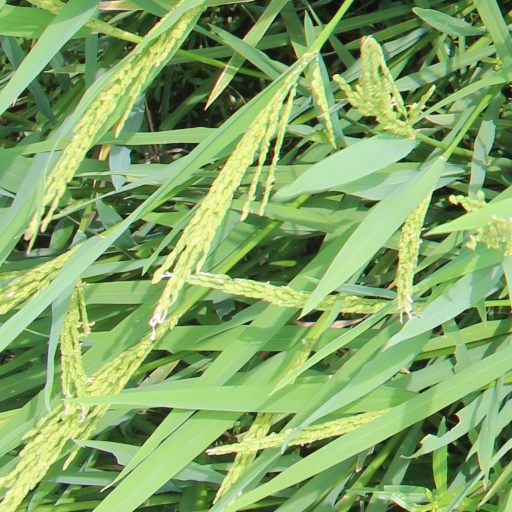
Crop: rice